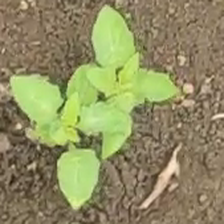
Weed species: Lamber_Quarter_plant(Chenopodium )